Umegaoka Station

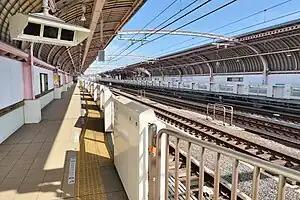

is a station on the Odakyu Odawara line, located in Setagaya, Tokyo and is operated by Odakyu Railway.